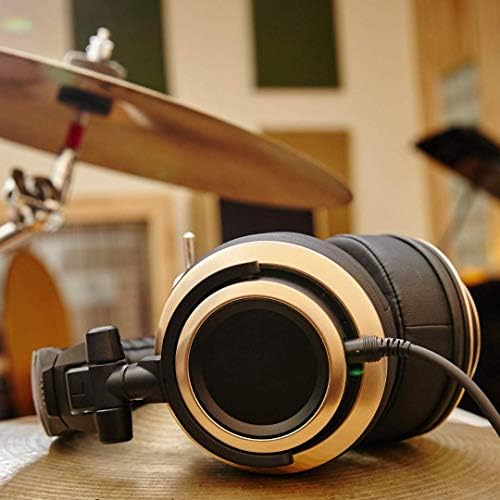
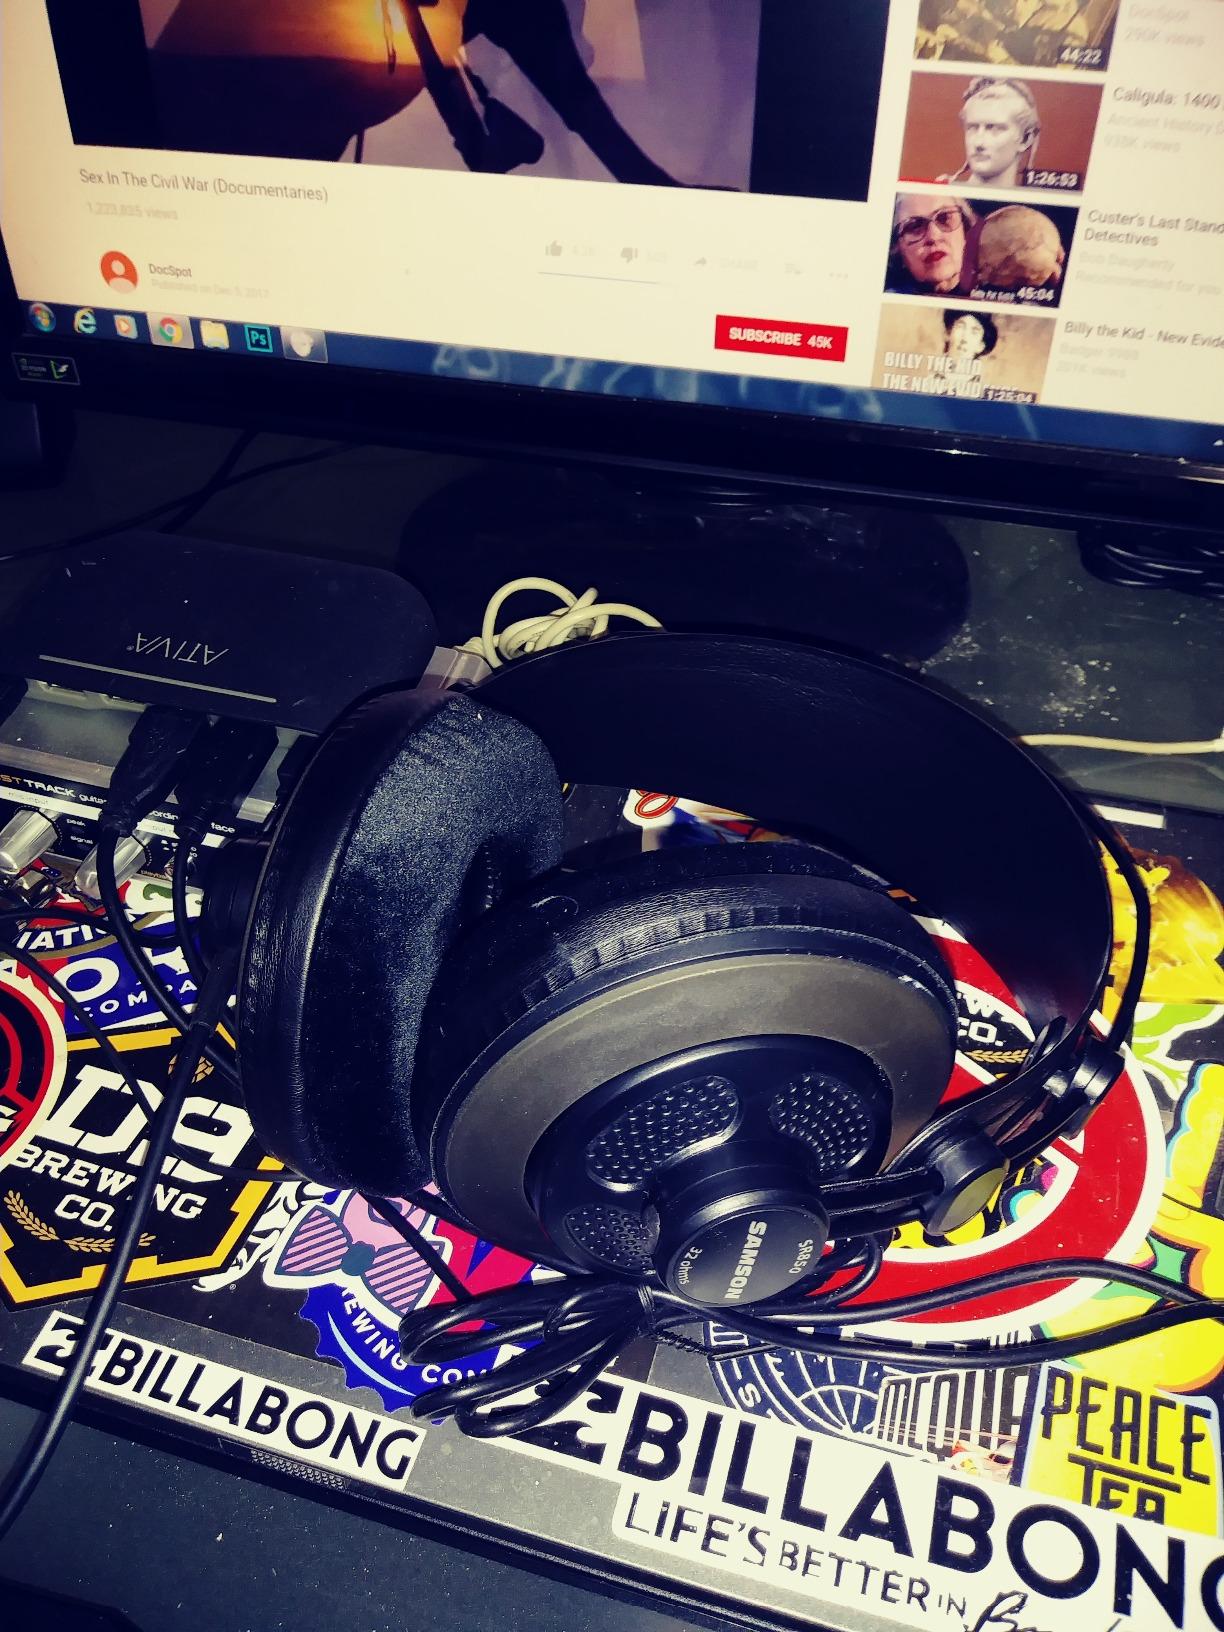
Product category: headphones
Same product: no